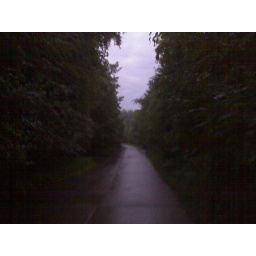
this road was built by the army, it still isnt open to public car traffic